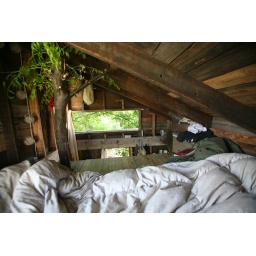
up in my sleeping spot. this window looks out onto the main house and our smaller garden.